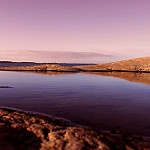
Label: sea